Bartosz Soćko

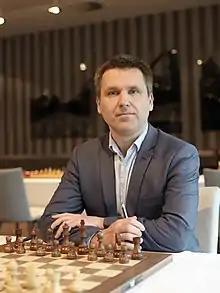
Soćko in 2021

Bartosz Soćko (born 10 November 1978) is a Polish chess player who holds the FIDE title of Grandmaster (GM). In 2008, 2013 and 2023 he became the Polish national champion.